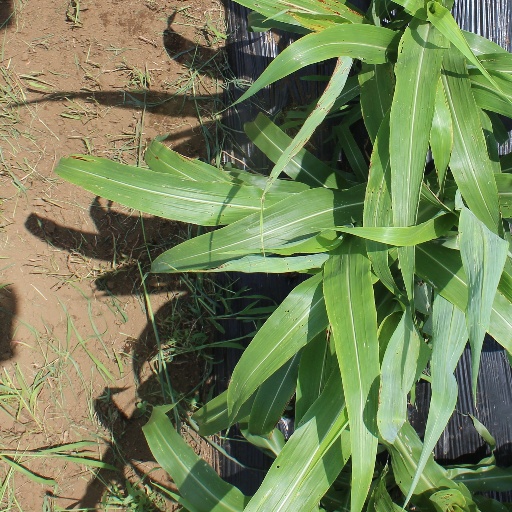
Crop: sorghum